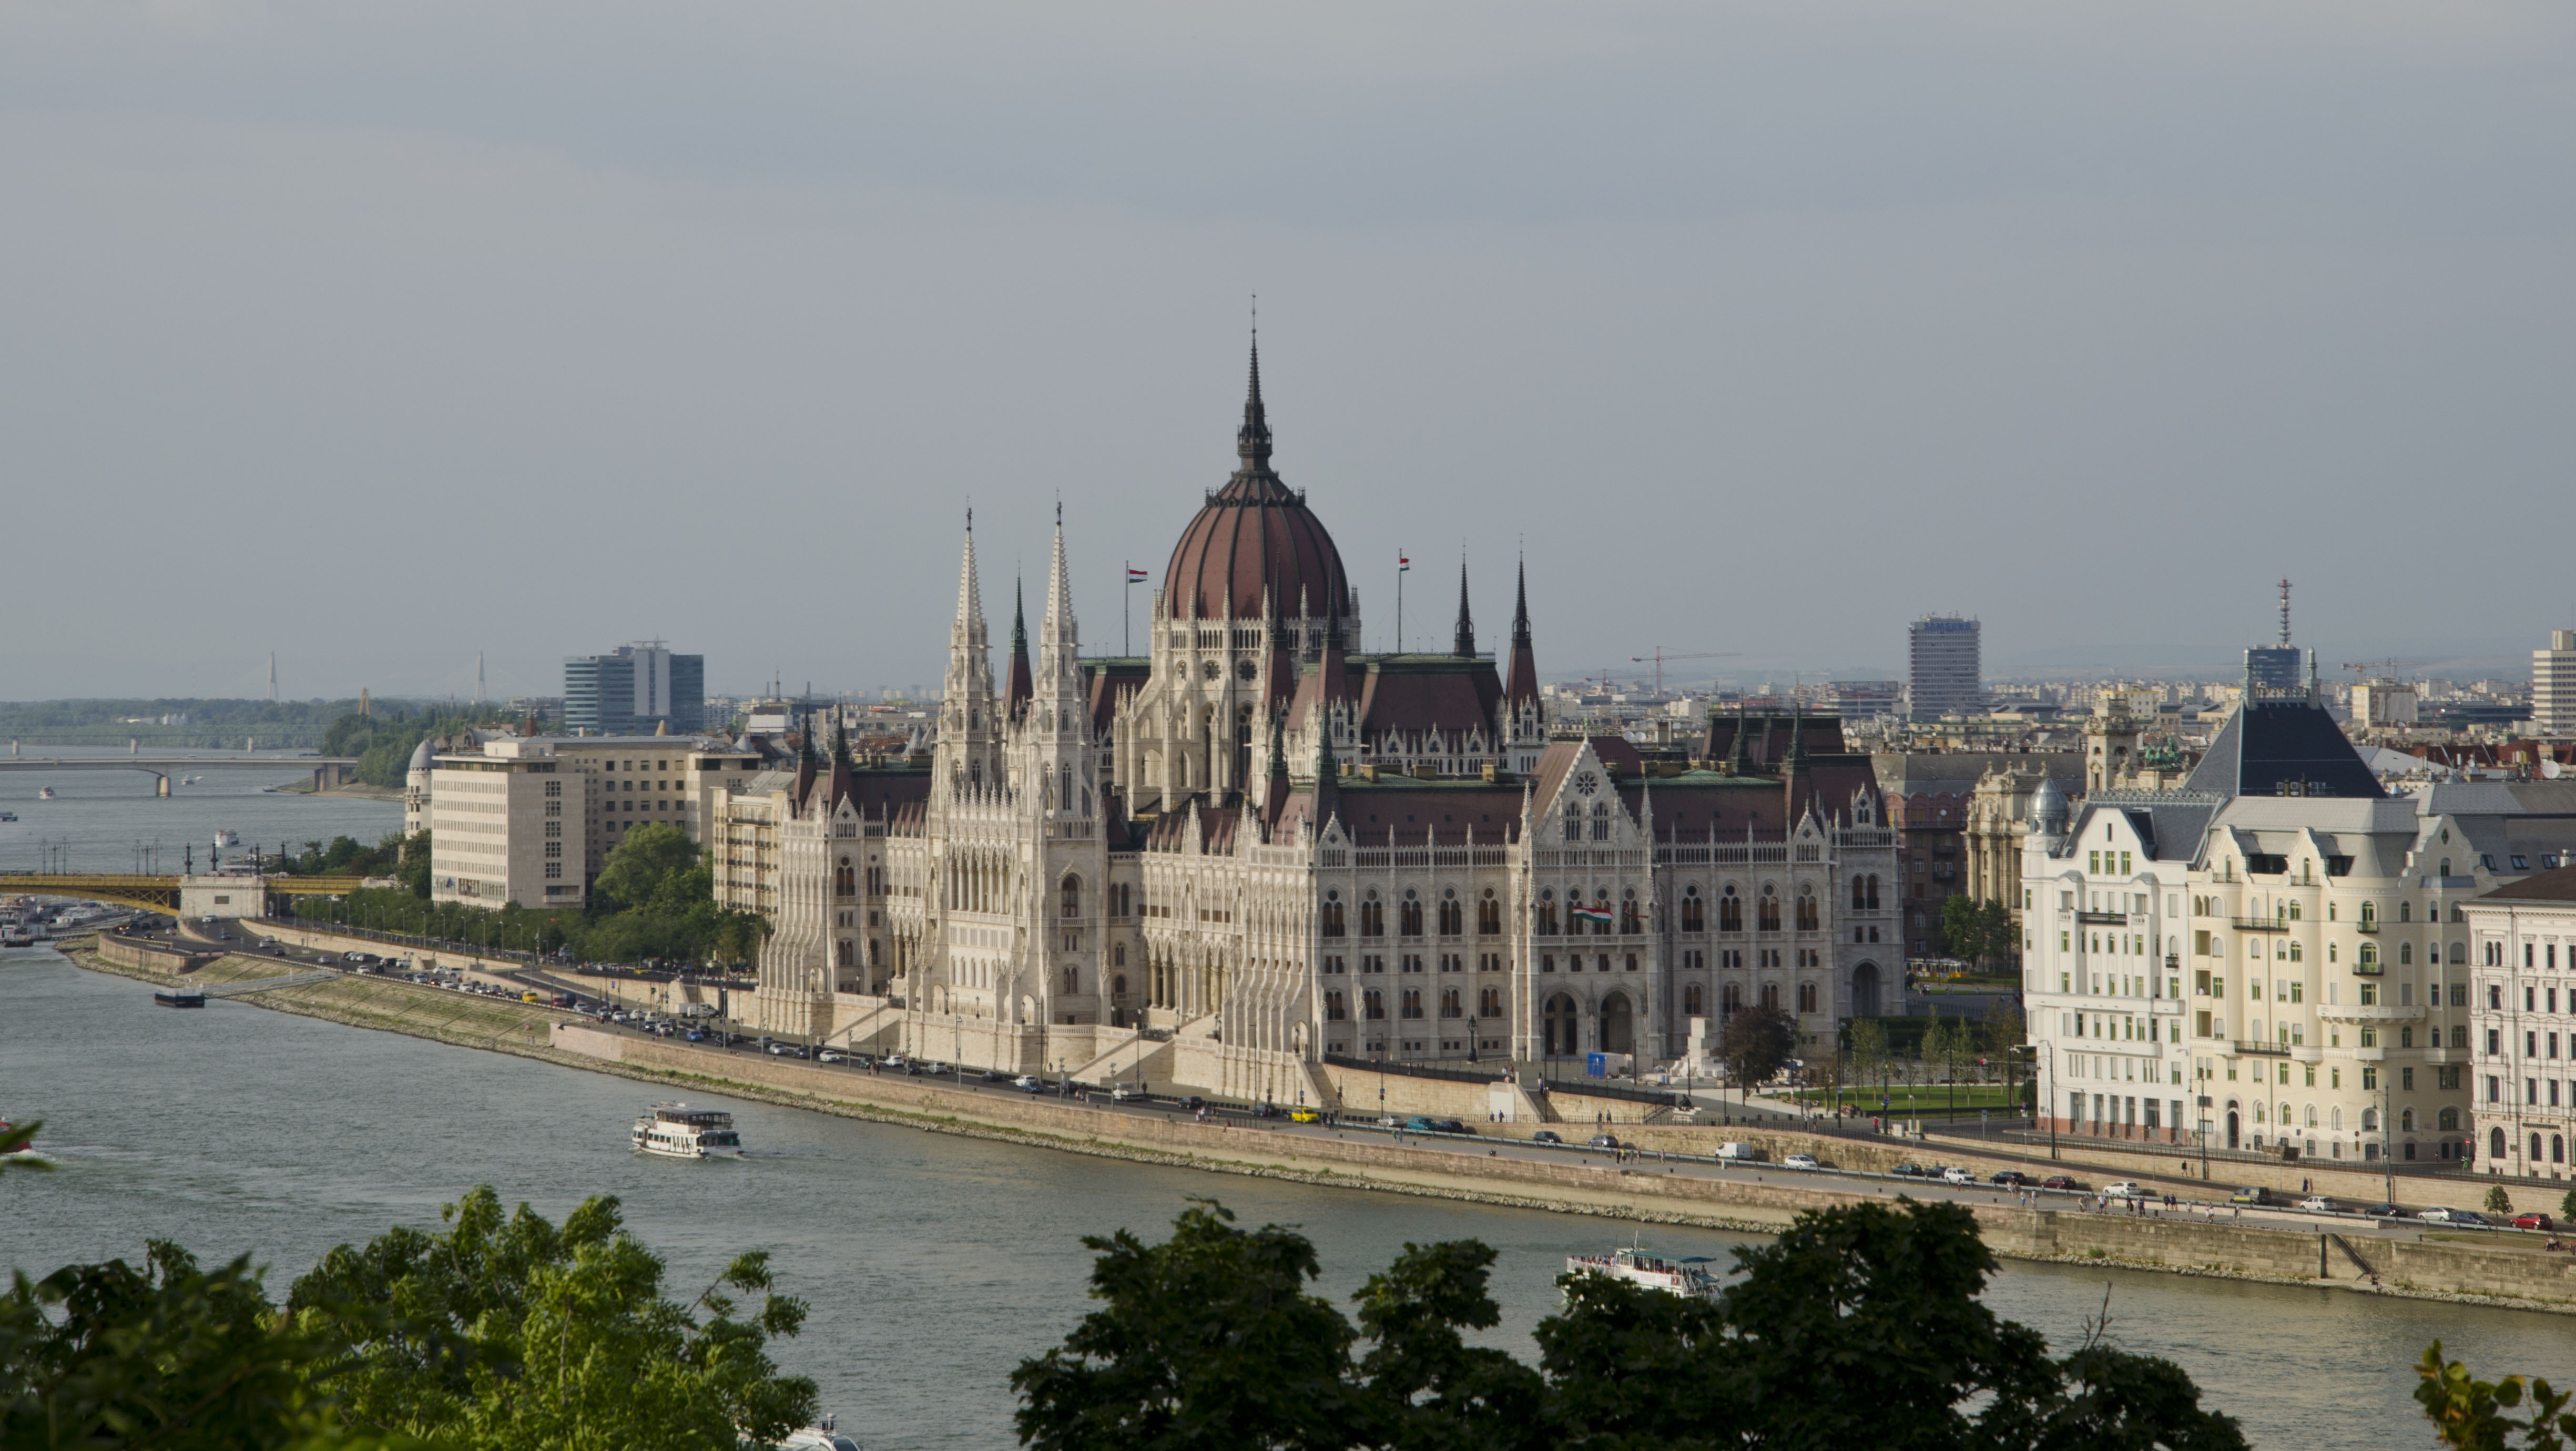
building, chateau, palace, city, river, cityscape, landmark, cathedral, tourism, place of worship, danube, tours, historic site, the parliament, budap, w gryt